Leon Pinsker

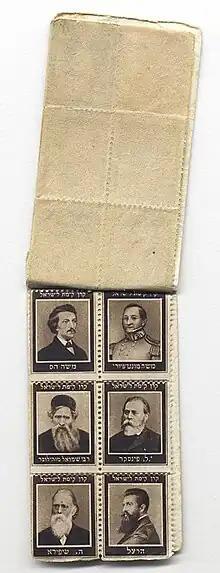
Stamps with inscribed portraits, including Leon Pinsker, ca. 1916. In the collection of the Jewish Museum of Switzerland.

In his 1882 pamphlet "Auto-Emancipation", Pinsker argued against Palestine as the destination for a Jewish commonwealth:We must not attach ourselves to the place where our political life was once violently interrupted and destroyed. The goal of our present endeavors must be not the 'Holy Land', but a land of our own. We need nothing but a large piece of land for our poor brothers; a piece of land which shall remain our property, from which no foreign master can expel us. Thither we shall take with us the most sacred possessions which we have saved from the shipwreck of our former father-land, the God-idea and the Bible. It is only these which have made our old father-land the Holy Land, and not Jerusalem or the Jordan. Perhaps the Holy Land will again become ours. If so, all the better, but first of all, we must determine—and this is the crucial point—what country is accessible to us, and at the same time adapted to offer the Jews of all lands who must leave their homes a secure and unquestioned refuge, capable of being made productive.